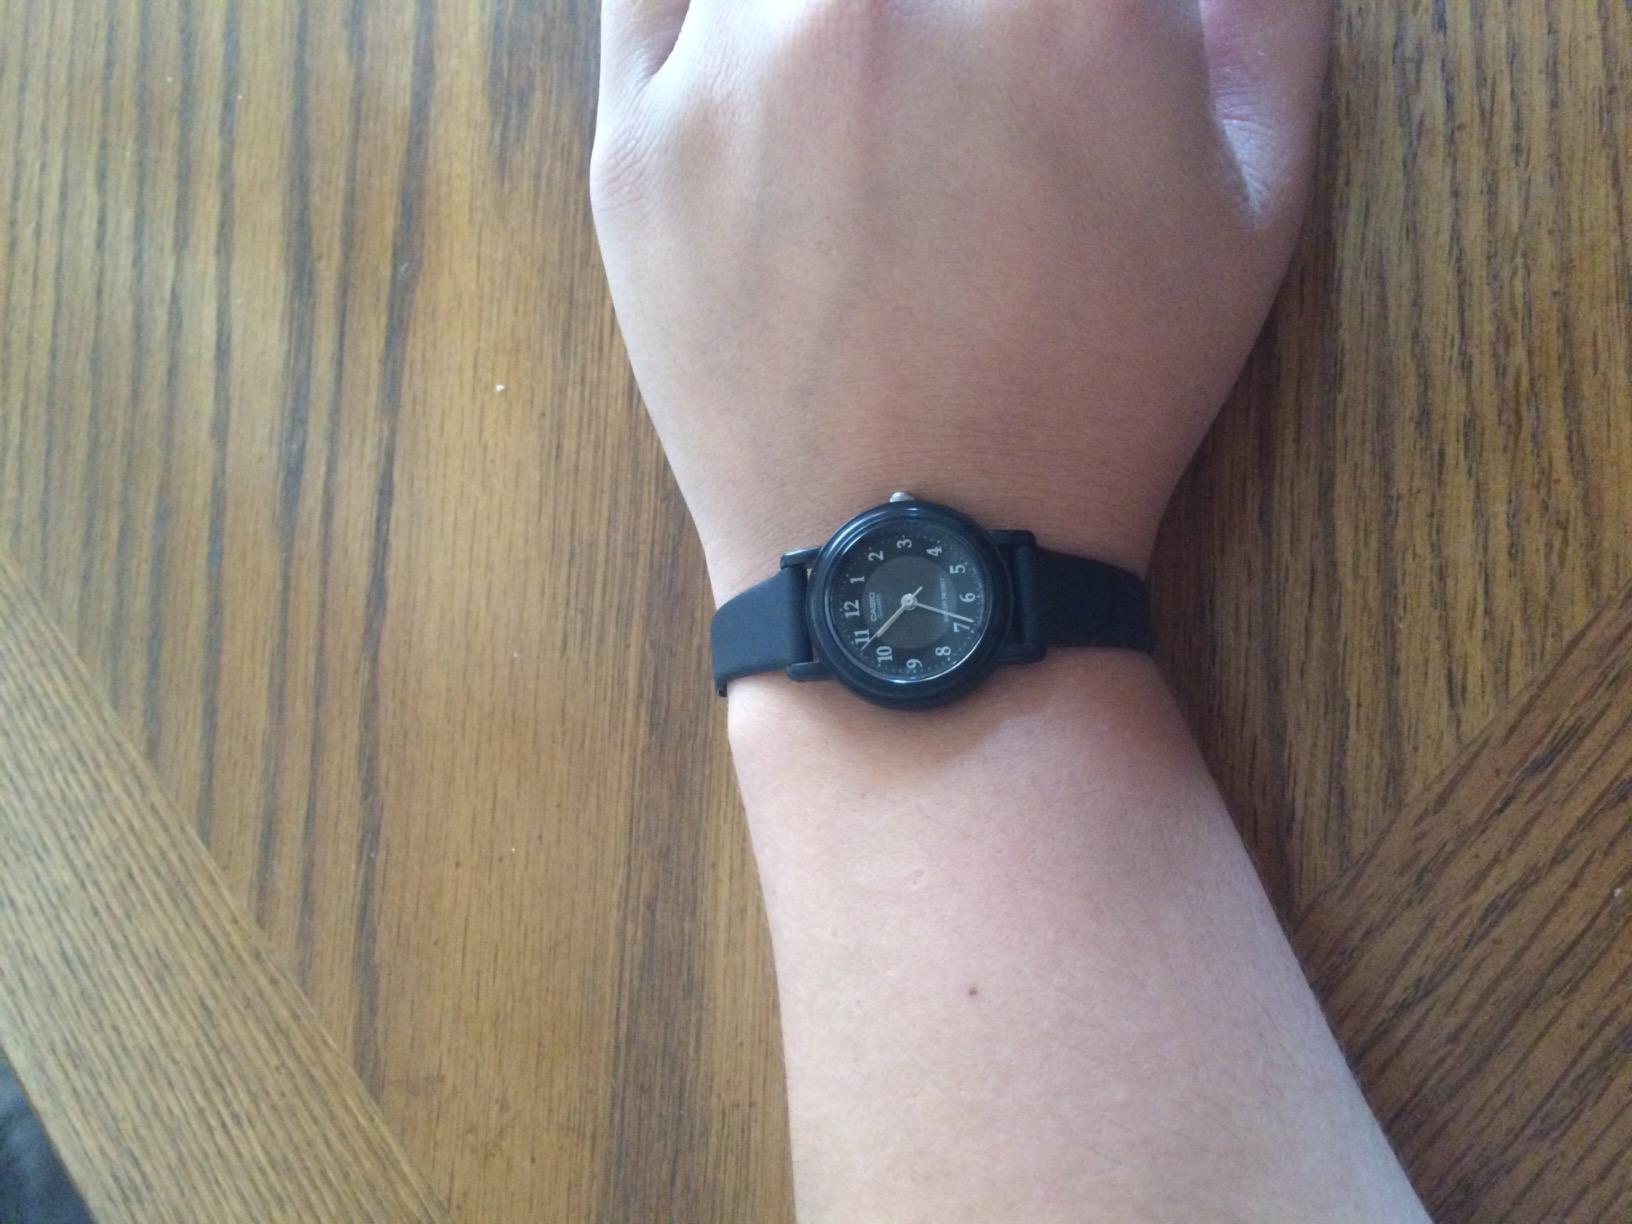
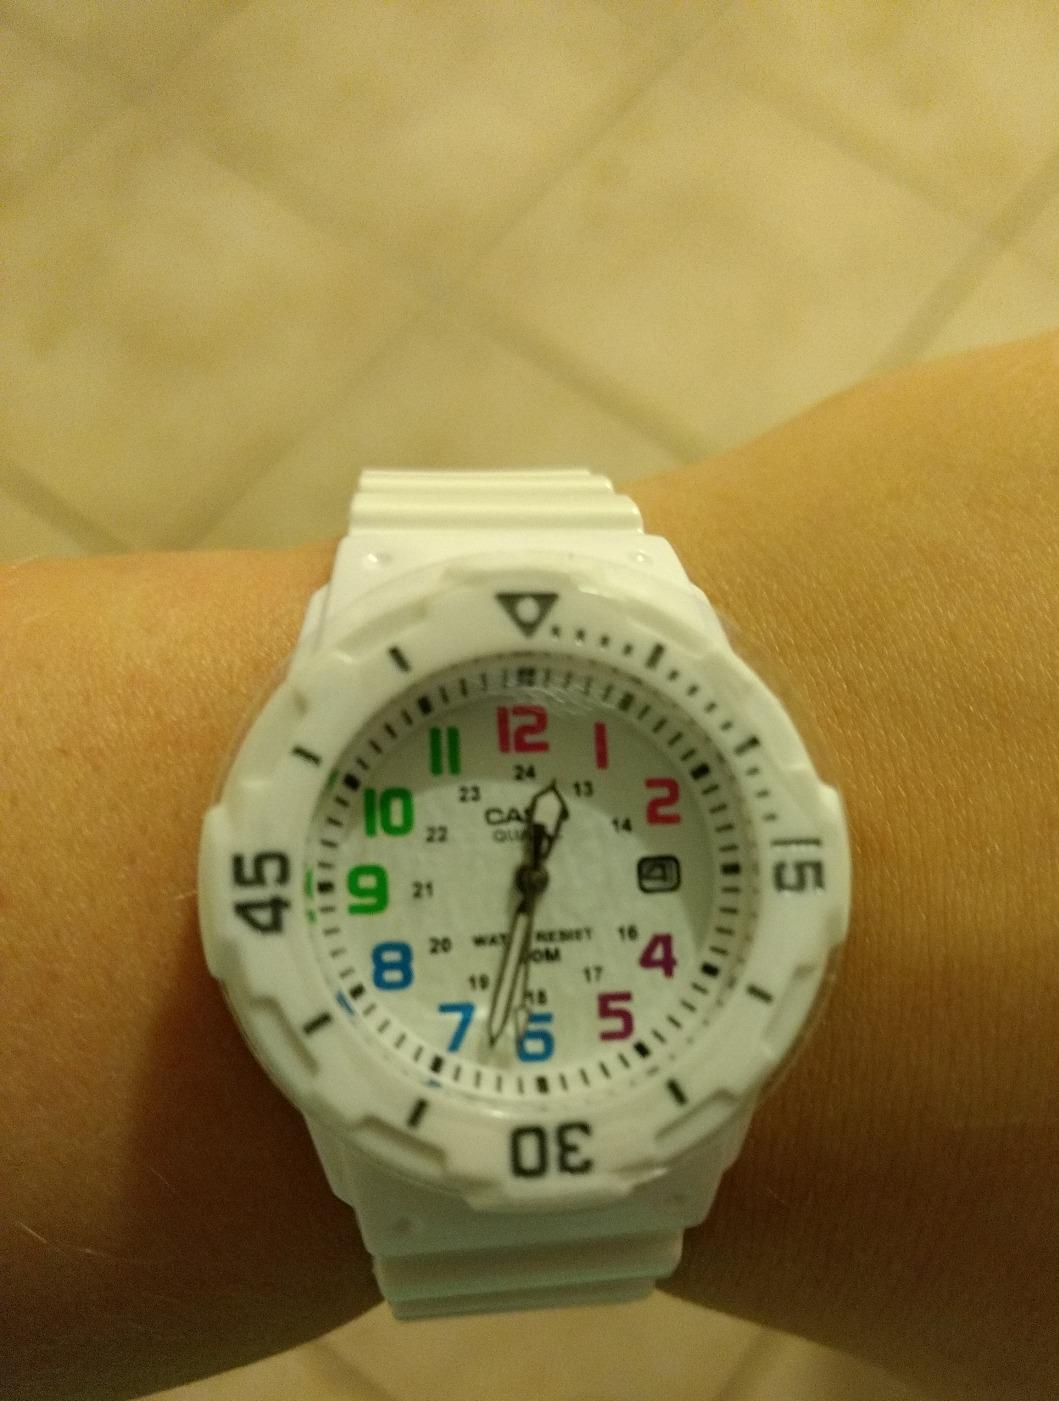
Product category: accessories_watch
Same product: no